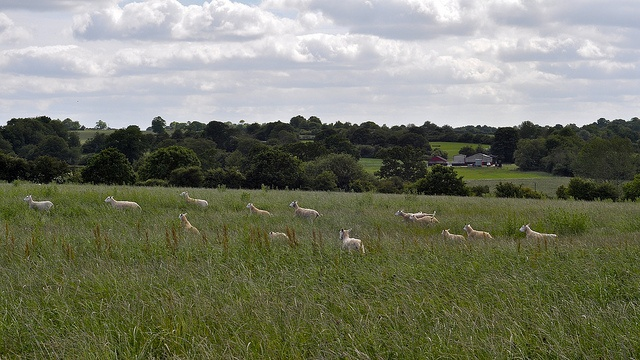
Sheep are running across a green field of grass.
a herd of walking in a field.
A flock of sheep sitting in the middle of a field.
A herd of animals grazing on a lush green field.
A bunch of animals in a large field with an old farmhouse in the background.